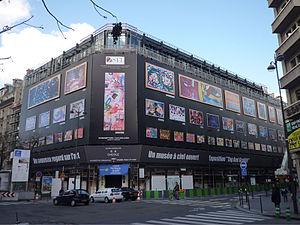
Echafaudage recouvert d'une bâche muséale noire de 2000 m2 servant de support à l'exposition en plein air des pionniers américains et européens du graffiti intitulée Tag et Graffiti, organisée par Alain Dominique Gallizia. Niches-ateliers aménagées au pied de l'immeuble pour l'évenement Tag en direct. La Poste Wagram (en restructuration), angle de l'avenue de Prony et de l'avenue Wagram, XVIIe arrondissement, Paris, France.
L’avenue de Wagram est une des voies radiales de l'Étoile. Elle forme la limite entre les 8ᵉ et 17ᵉ arrondissements de Paris ; partant de la place Charles-de-Gaulle, au sud, elle se termine à la place de Wagram au nord. Sa longueur est de 1 500 mètres, et sa largeur de 36 mètres.
Le Fonds Gallizia, créée en 2004 par Alain-Dominique Gallizia, contient plusieurs collections d'Art du Graffiti sur toile.